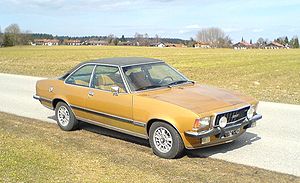
Opel Commodore / Commodore B (1972−1977)
Opel Commodore var en personbilsmodel med sekscylindret rækkemotor fra bilfabrikanten Opel, som blev bygget i tre modelgenerationer mellem starten af 1967 og sommeren 1982.